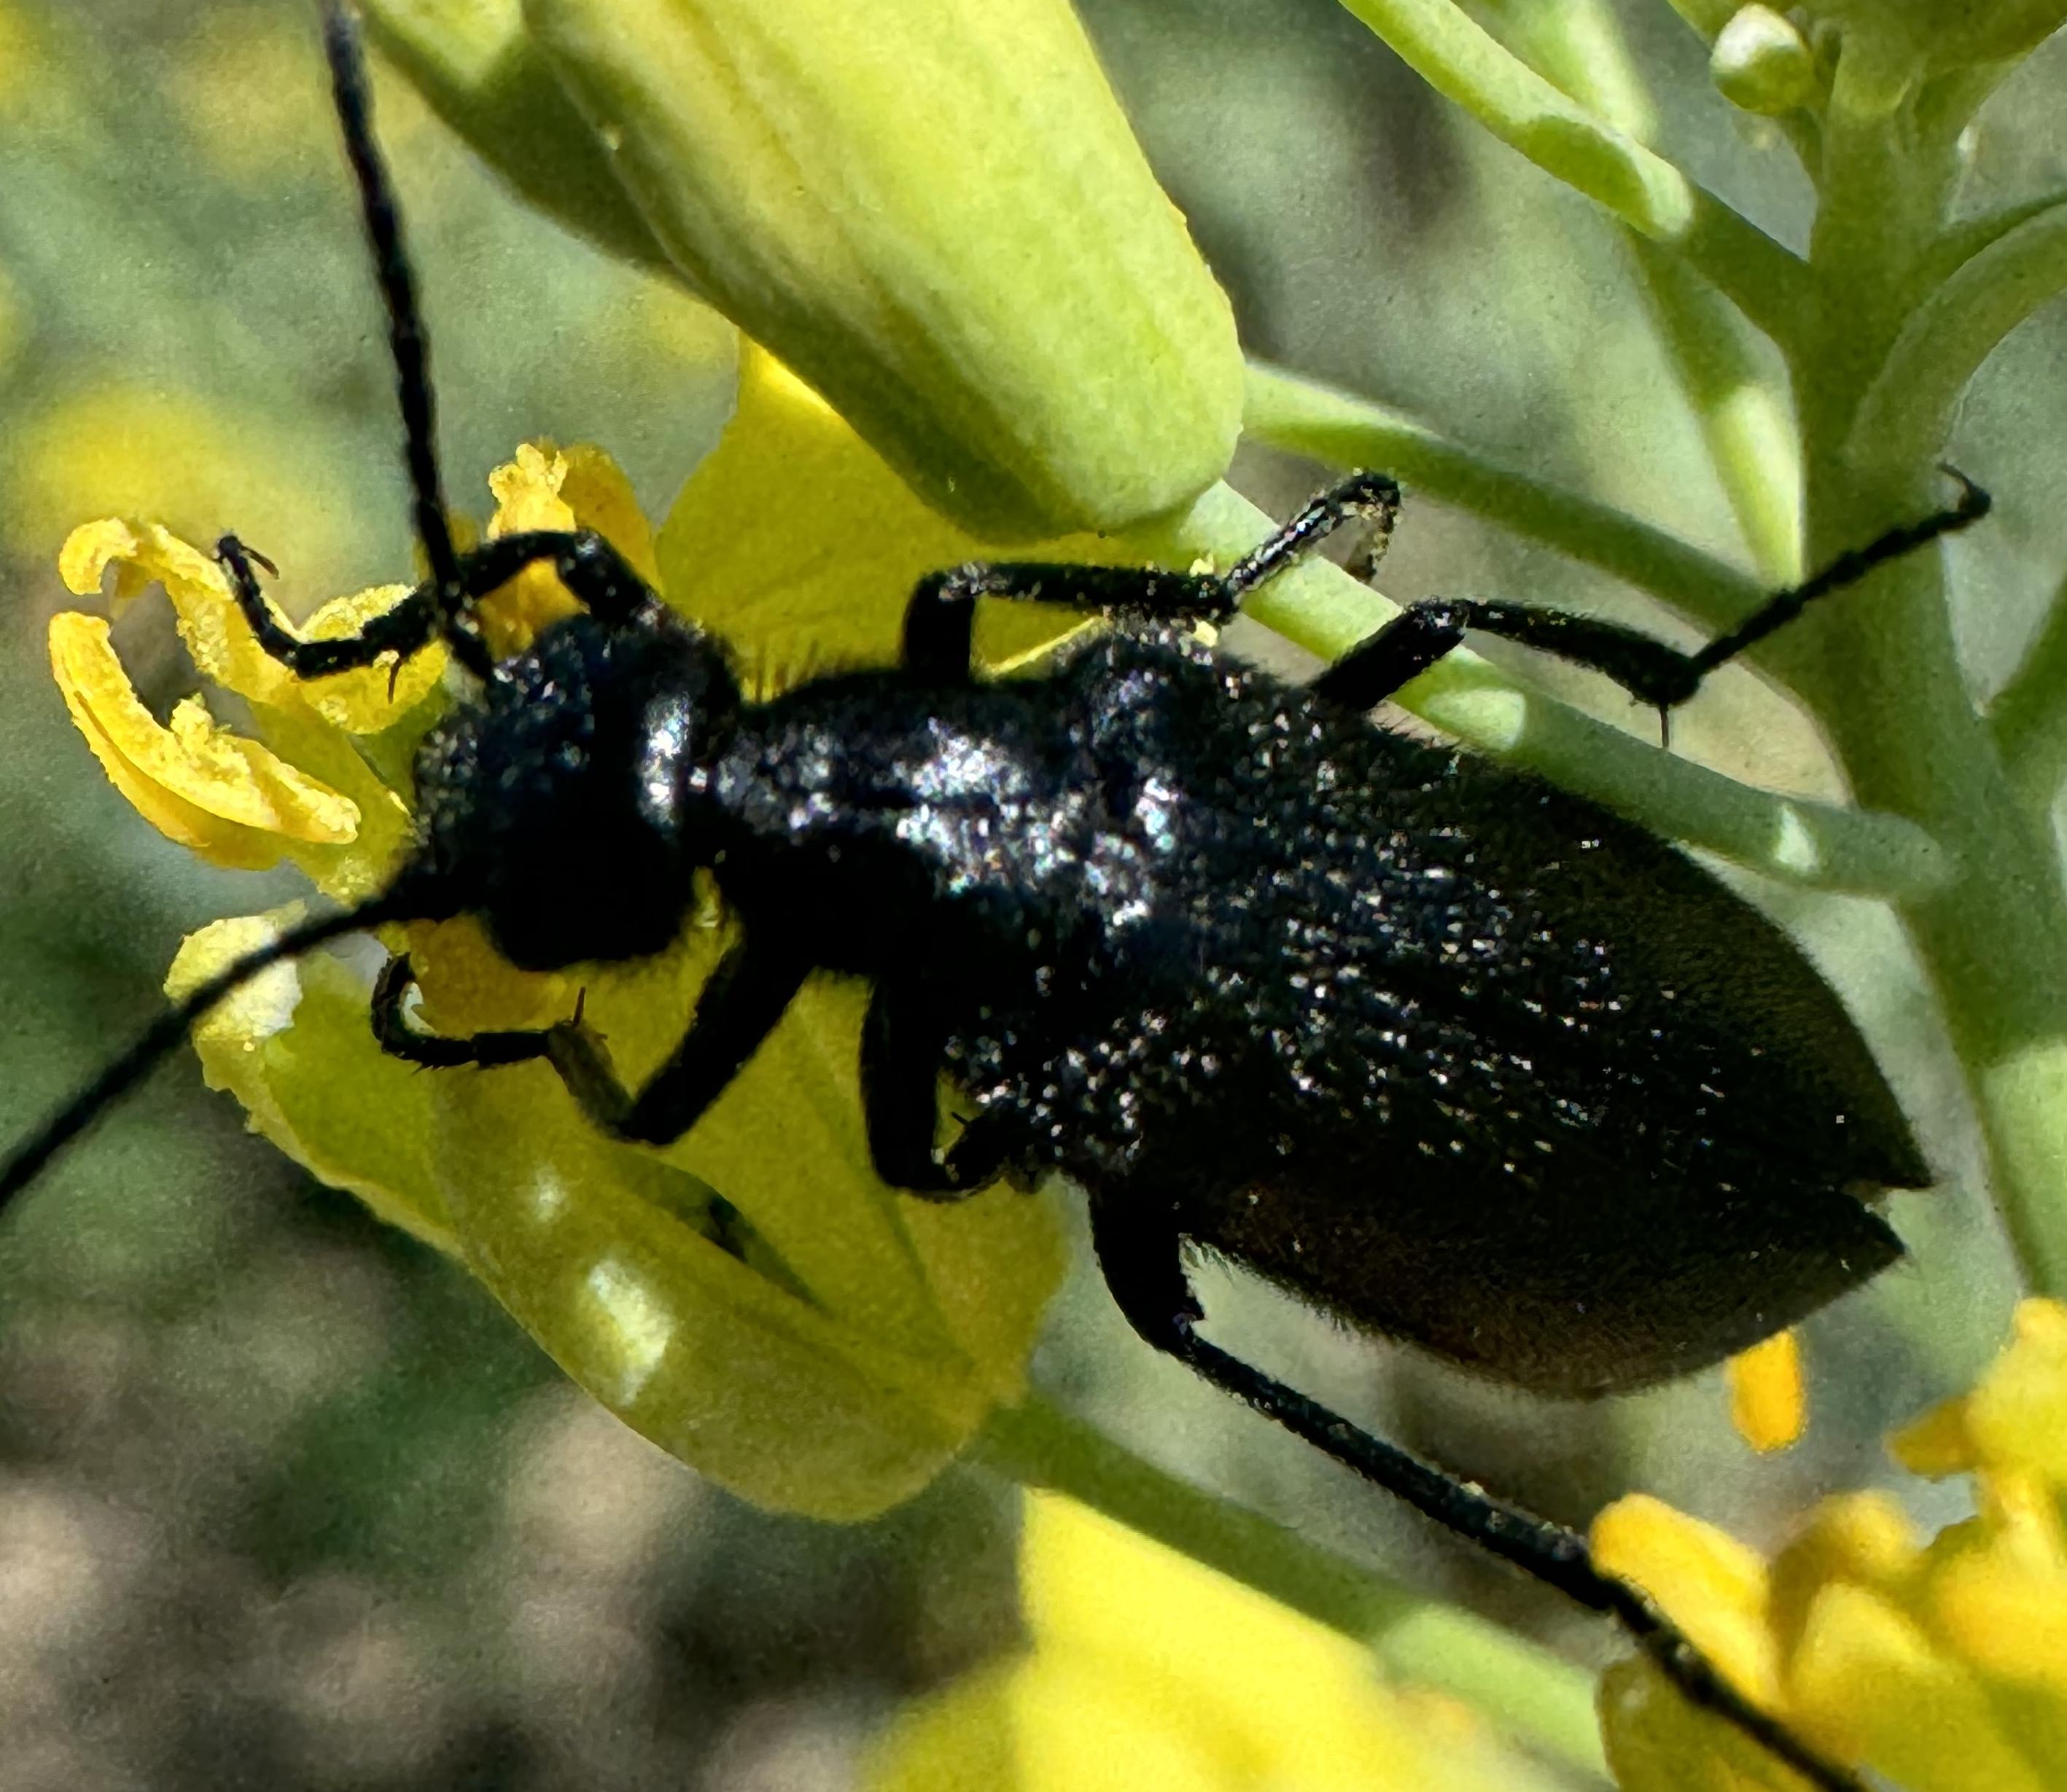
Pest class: occasional_pest